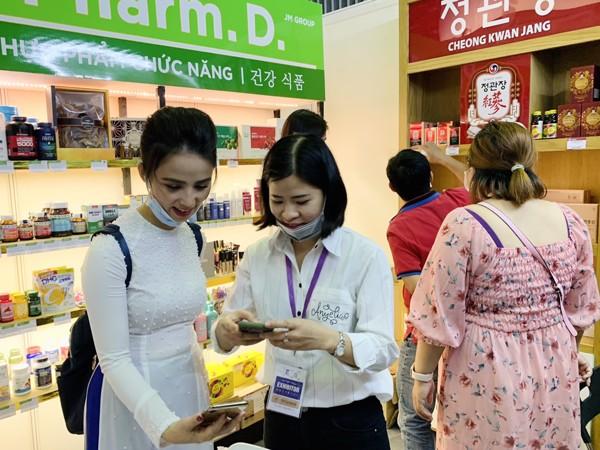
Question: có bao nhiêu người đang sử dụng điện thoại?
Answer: có hai người đang sử dụng điện thoại